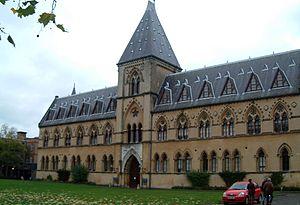
Oxford est une ville britannique située à 90 km au nord-ouest de Londres. Elle est le centre administratif du comté de l'Oxfordshire dans l'Angleterre du Sud-Est, et en tant que ville régionale dessert une arrière pays s'étendant aux Cotswolds.
Le musée d'histoire naturelle de l'université d'Oxford, parfois appelé simplement le musée de l'Université d'Oxford, est un musée d'histoire naturelle présentant de nombreuses collections de sciences naturelles, situé dans la plus ancienne université anglaise, l'Université d'Oxford, en Angleterre.